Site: saxony
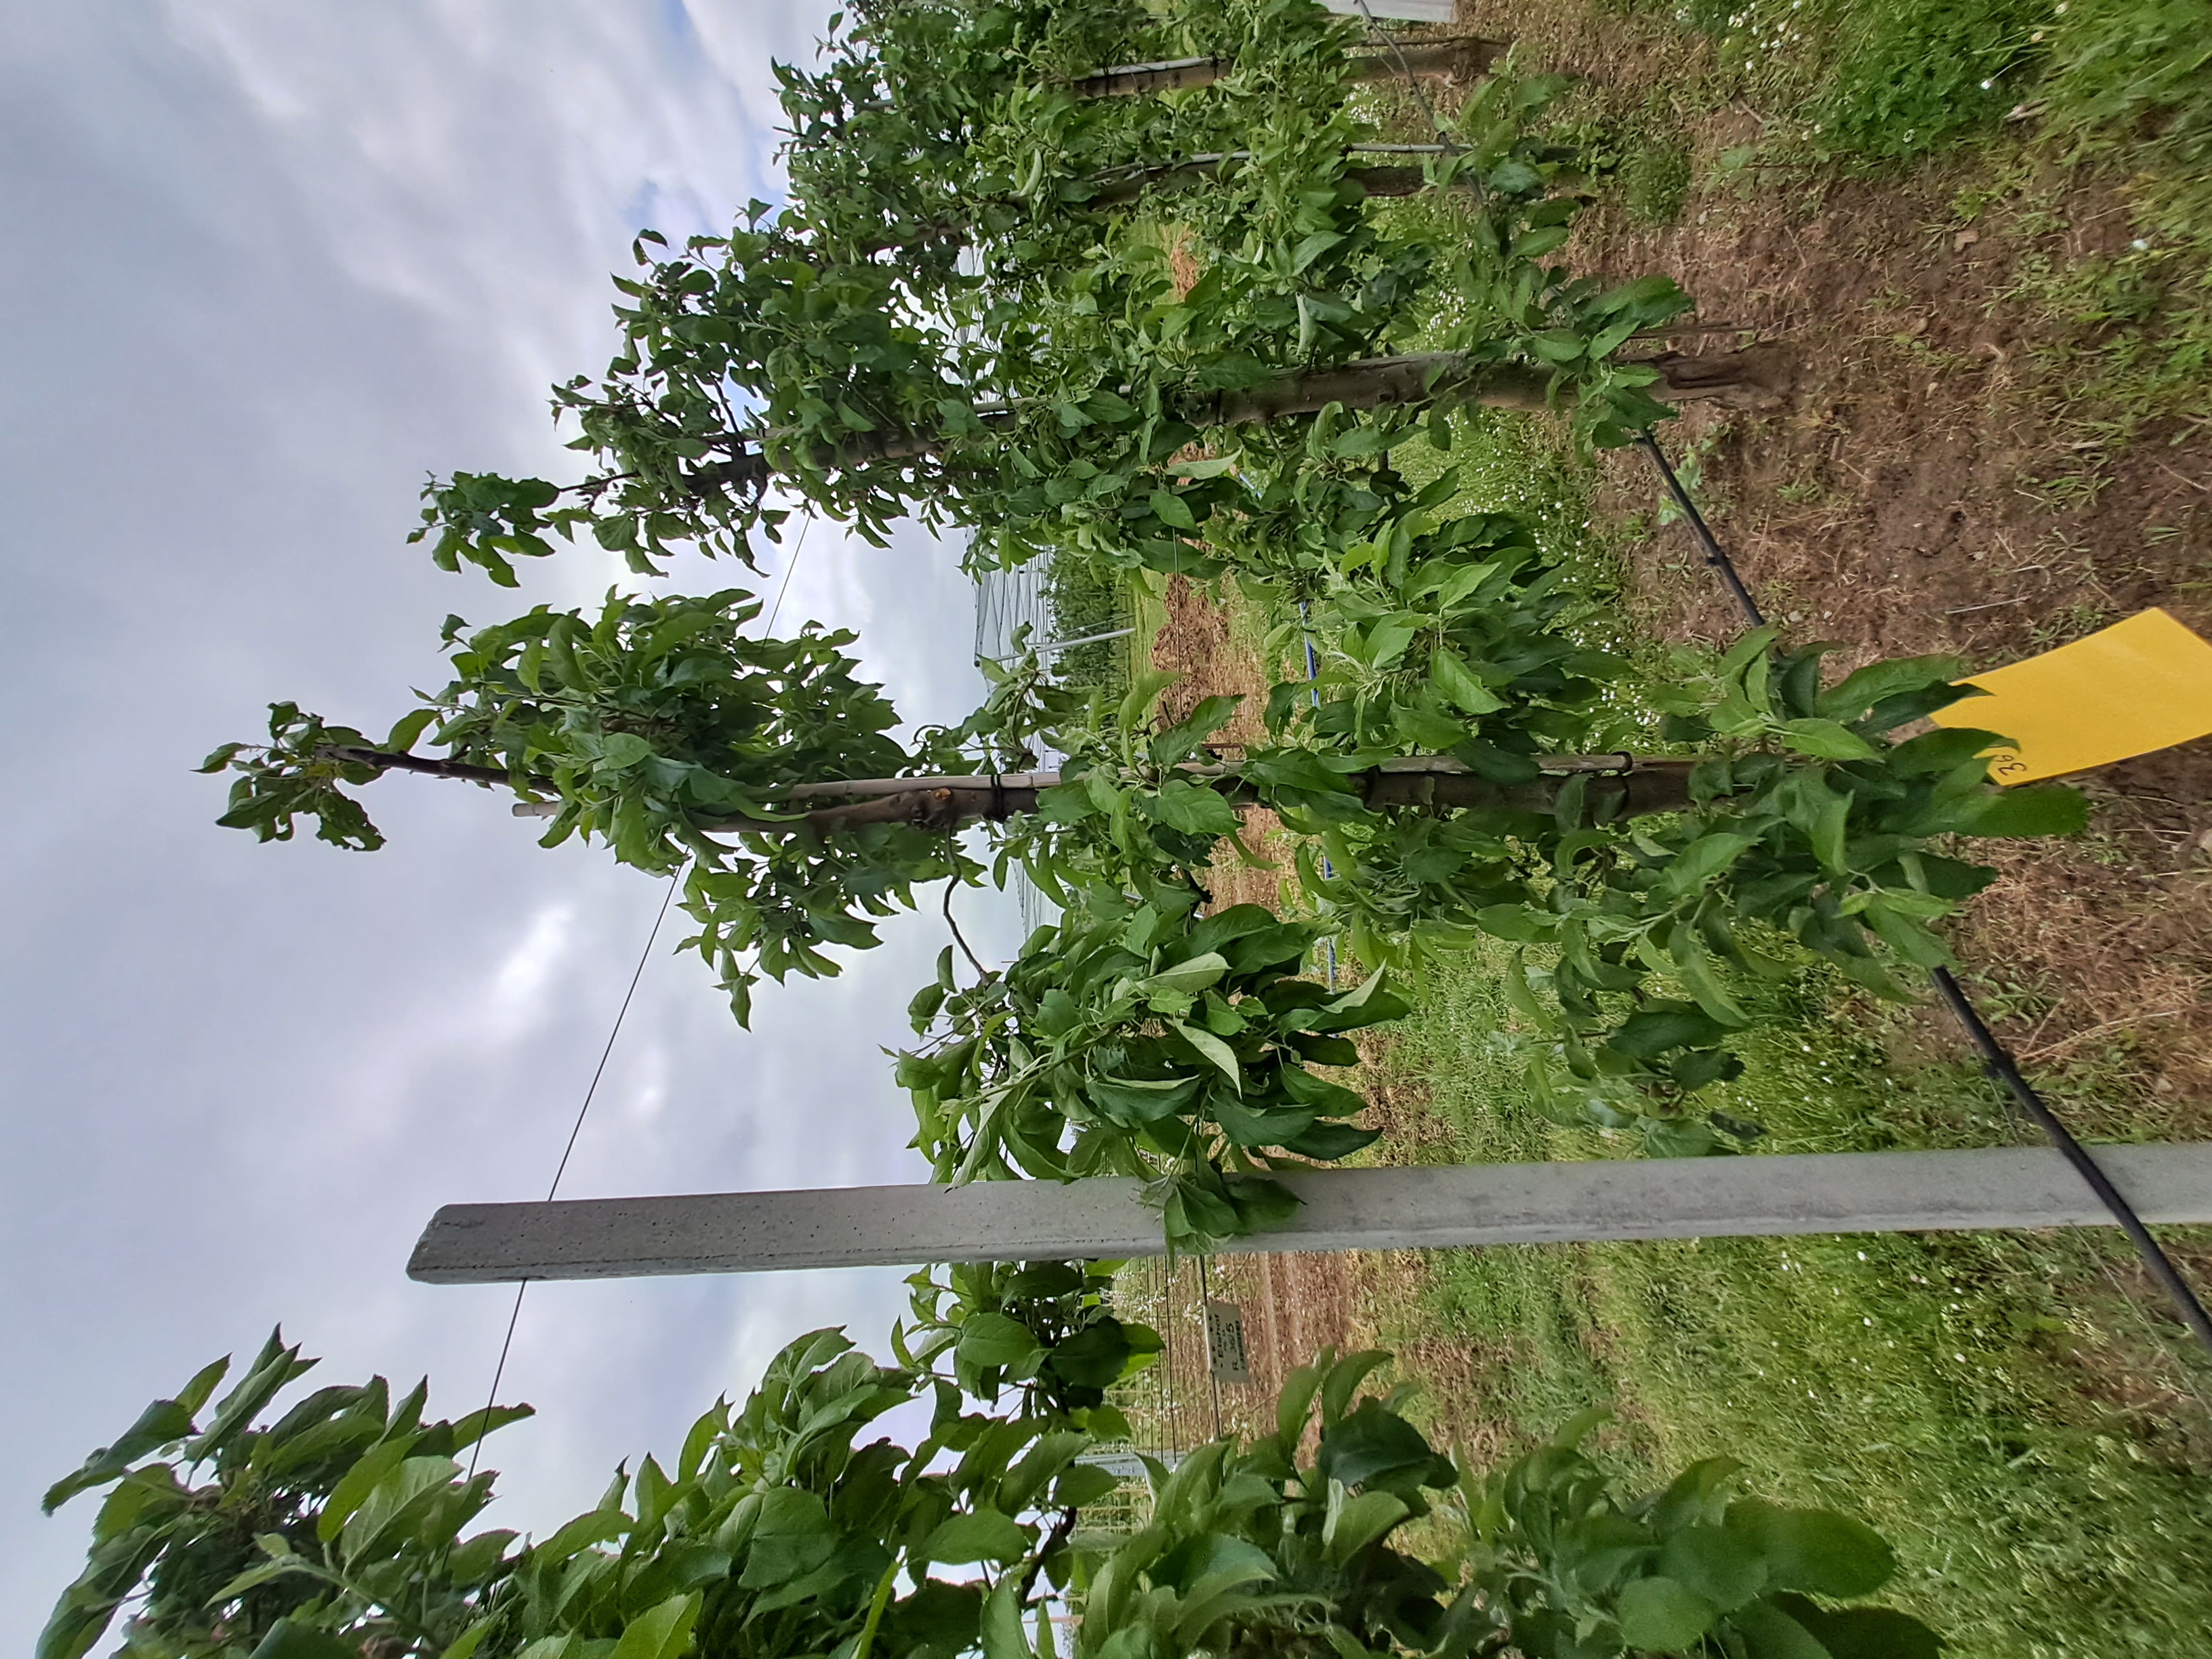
Growth stage (BBCH 71/72): Development of fruit